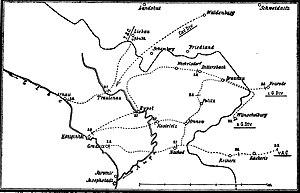
La bataille de Trautenau est livrée le 27 juin 1866 pendant la guerre austro-prussienne de 1866. Les troupes autrichiennes commandées par le général Gablenz remportent une très difficile et coûteuse victoire sur les Prussiens.